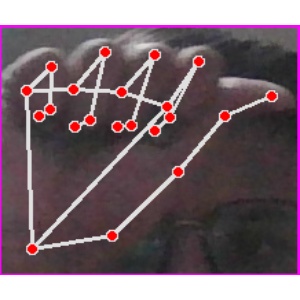
अक्षर: छ